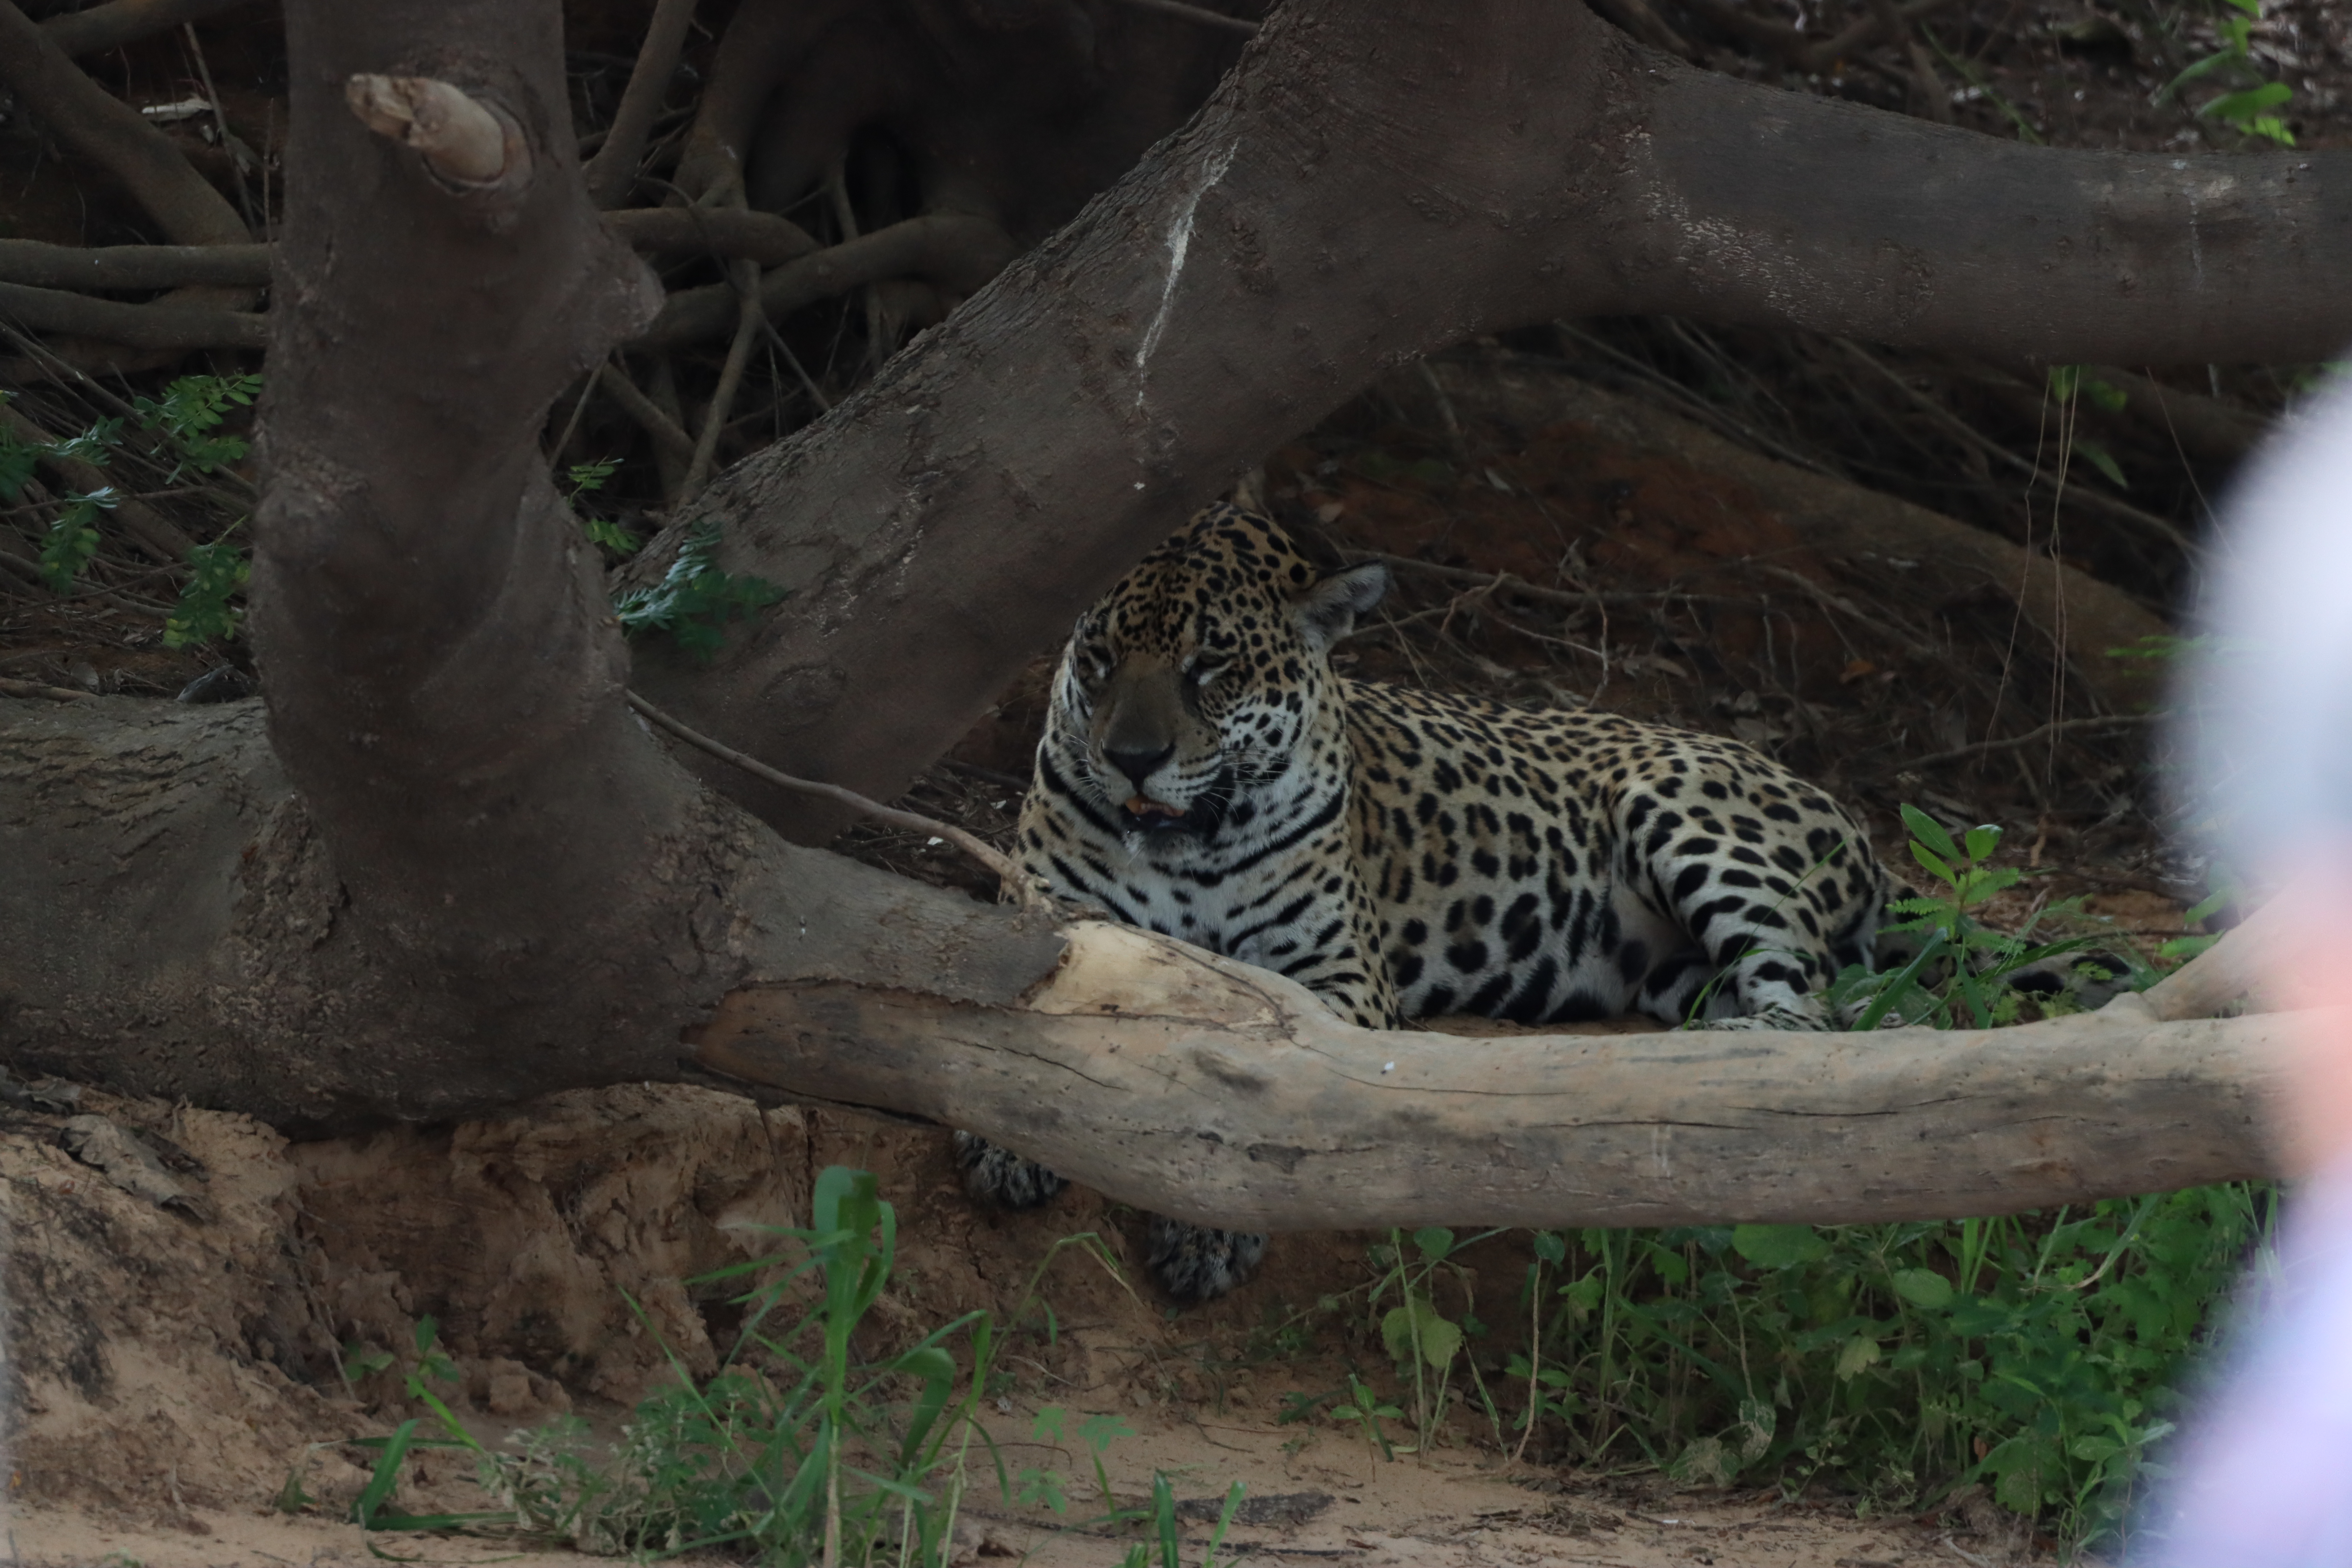
Jaguar: Jaju